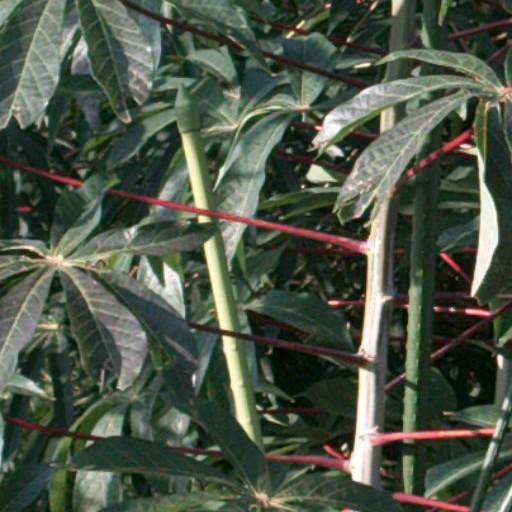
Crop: cassava